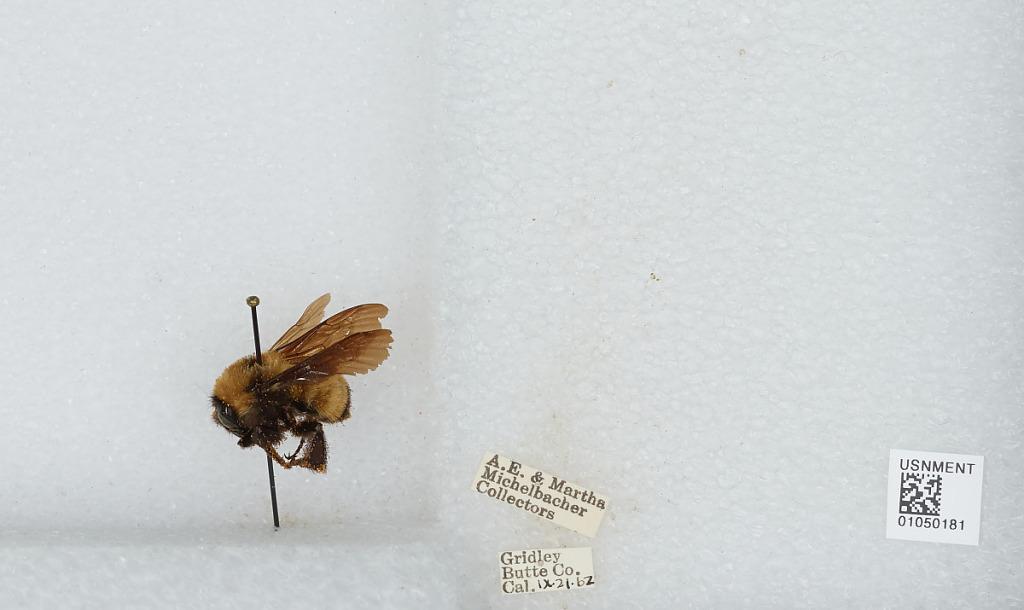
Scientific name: Bombus sp.
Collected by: A. Michelbacher & M. Michelbacher
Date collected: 1962-9-21
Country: United States
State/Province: California
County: Butte
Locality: Gridley
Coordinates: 39.3639, -121.694